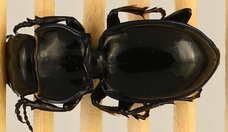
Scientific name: Pasimachus elongatus
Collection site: Central Plains Experimental Range NEON (CPER), plot CPER_009